Caridad Mercader

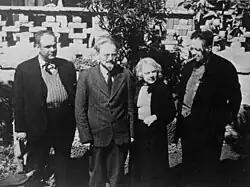
Trotsky and his wife in Mexico in 1937.

The information available in the former Soviet archives on Caridad Mercader has not been systematically explored. It is known that she was recruited at the beginning of 1937. An episode narrated by Luis Mercader refers to him and his mother, shortly after returning from Mexico in the winter of 1937, visiting Ramón in the Madrid front where he was located. Luis did not specify the date. Ramón and Caridad had a long conversation, the purpose of which, according to Luis, was to convince Ramón to also join the NKVD. Months later, in April, Luis would have drawn his conclusions: "...I found out that my mother was affiliated with the Soviets (we called them that). Later I understood that my brother Ramón was affiliated with them." Through Caridad Mercader, the NKVD also recruited other Spanish communists, such as , or Carmen Brufau, a friend of Caridad.